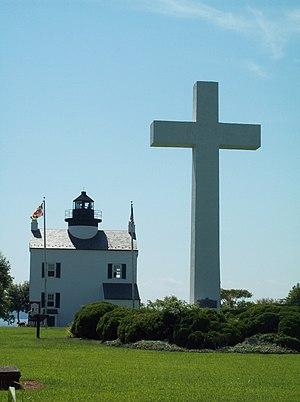
Le phare de Blackistone Island, était un phare situé sur ce qui est maintenant le St. Clement's Island State Park sur la rivière Potomac dans le Comté de Saint Mary, dans le Maryland.